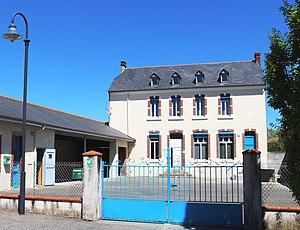
École de Bernac-Dessus (Hautes-Pyrénées)
Bernac-Dessus est une commune française située dans le département des Hautes-Pyrénées, en région Occitanie.